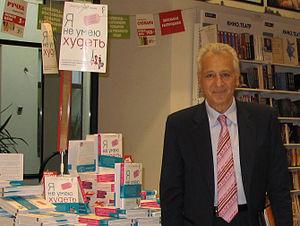
Pierre Dukan présente son livre ""Je ne peux pas perdre du poids"" en Russie, le 13 septembre 2011, librairie «
Pierre Dukan, né le 8 juillet 1941 à Alger, est un médecin nutritionniste français intervenant régulièrement dans les médias et sur Internet, notamment dans le site de coaching traduit en plusieurs langues, mais aussi en tribune au Huffington Post ou en collaborations avec des sites internet féminins, médicaux ou senior. Il est le créateur du régime Dukan et le président du conseil de surveillance du groupe Dukan.